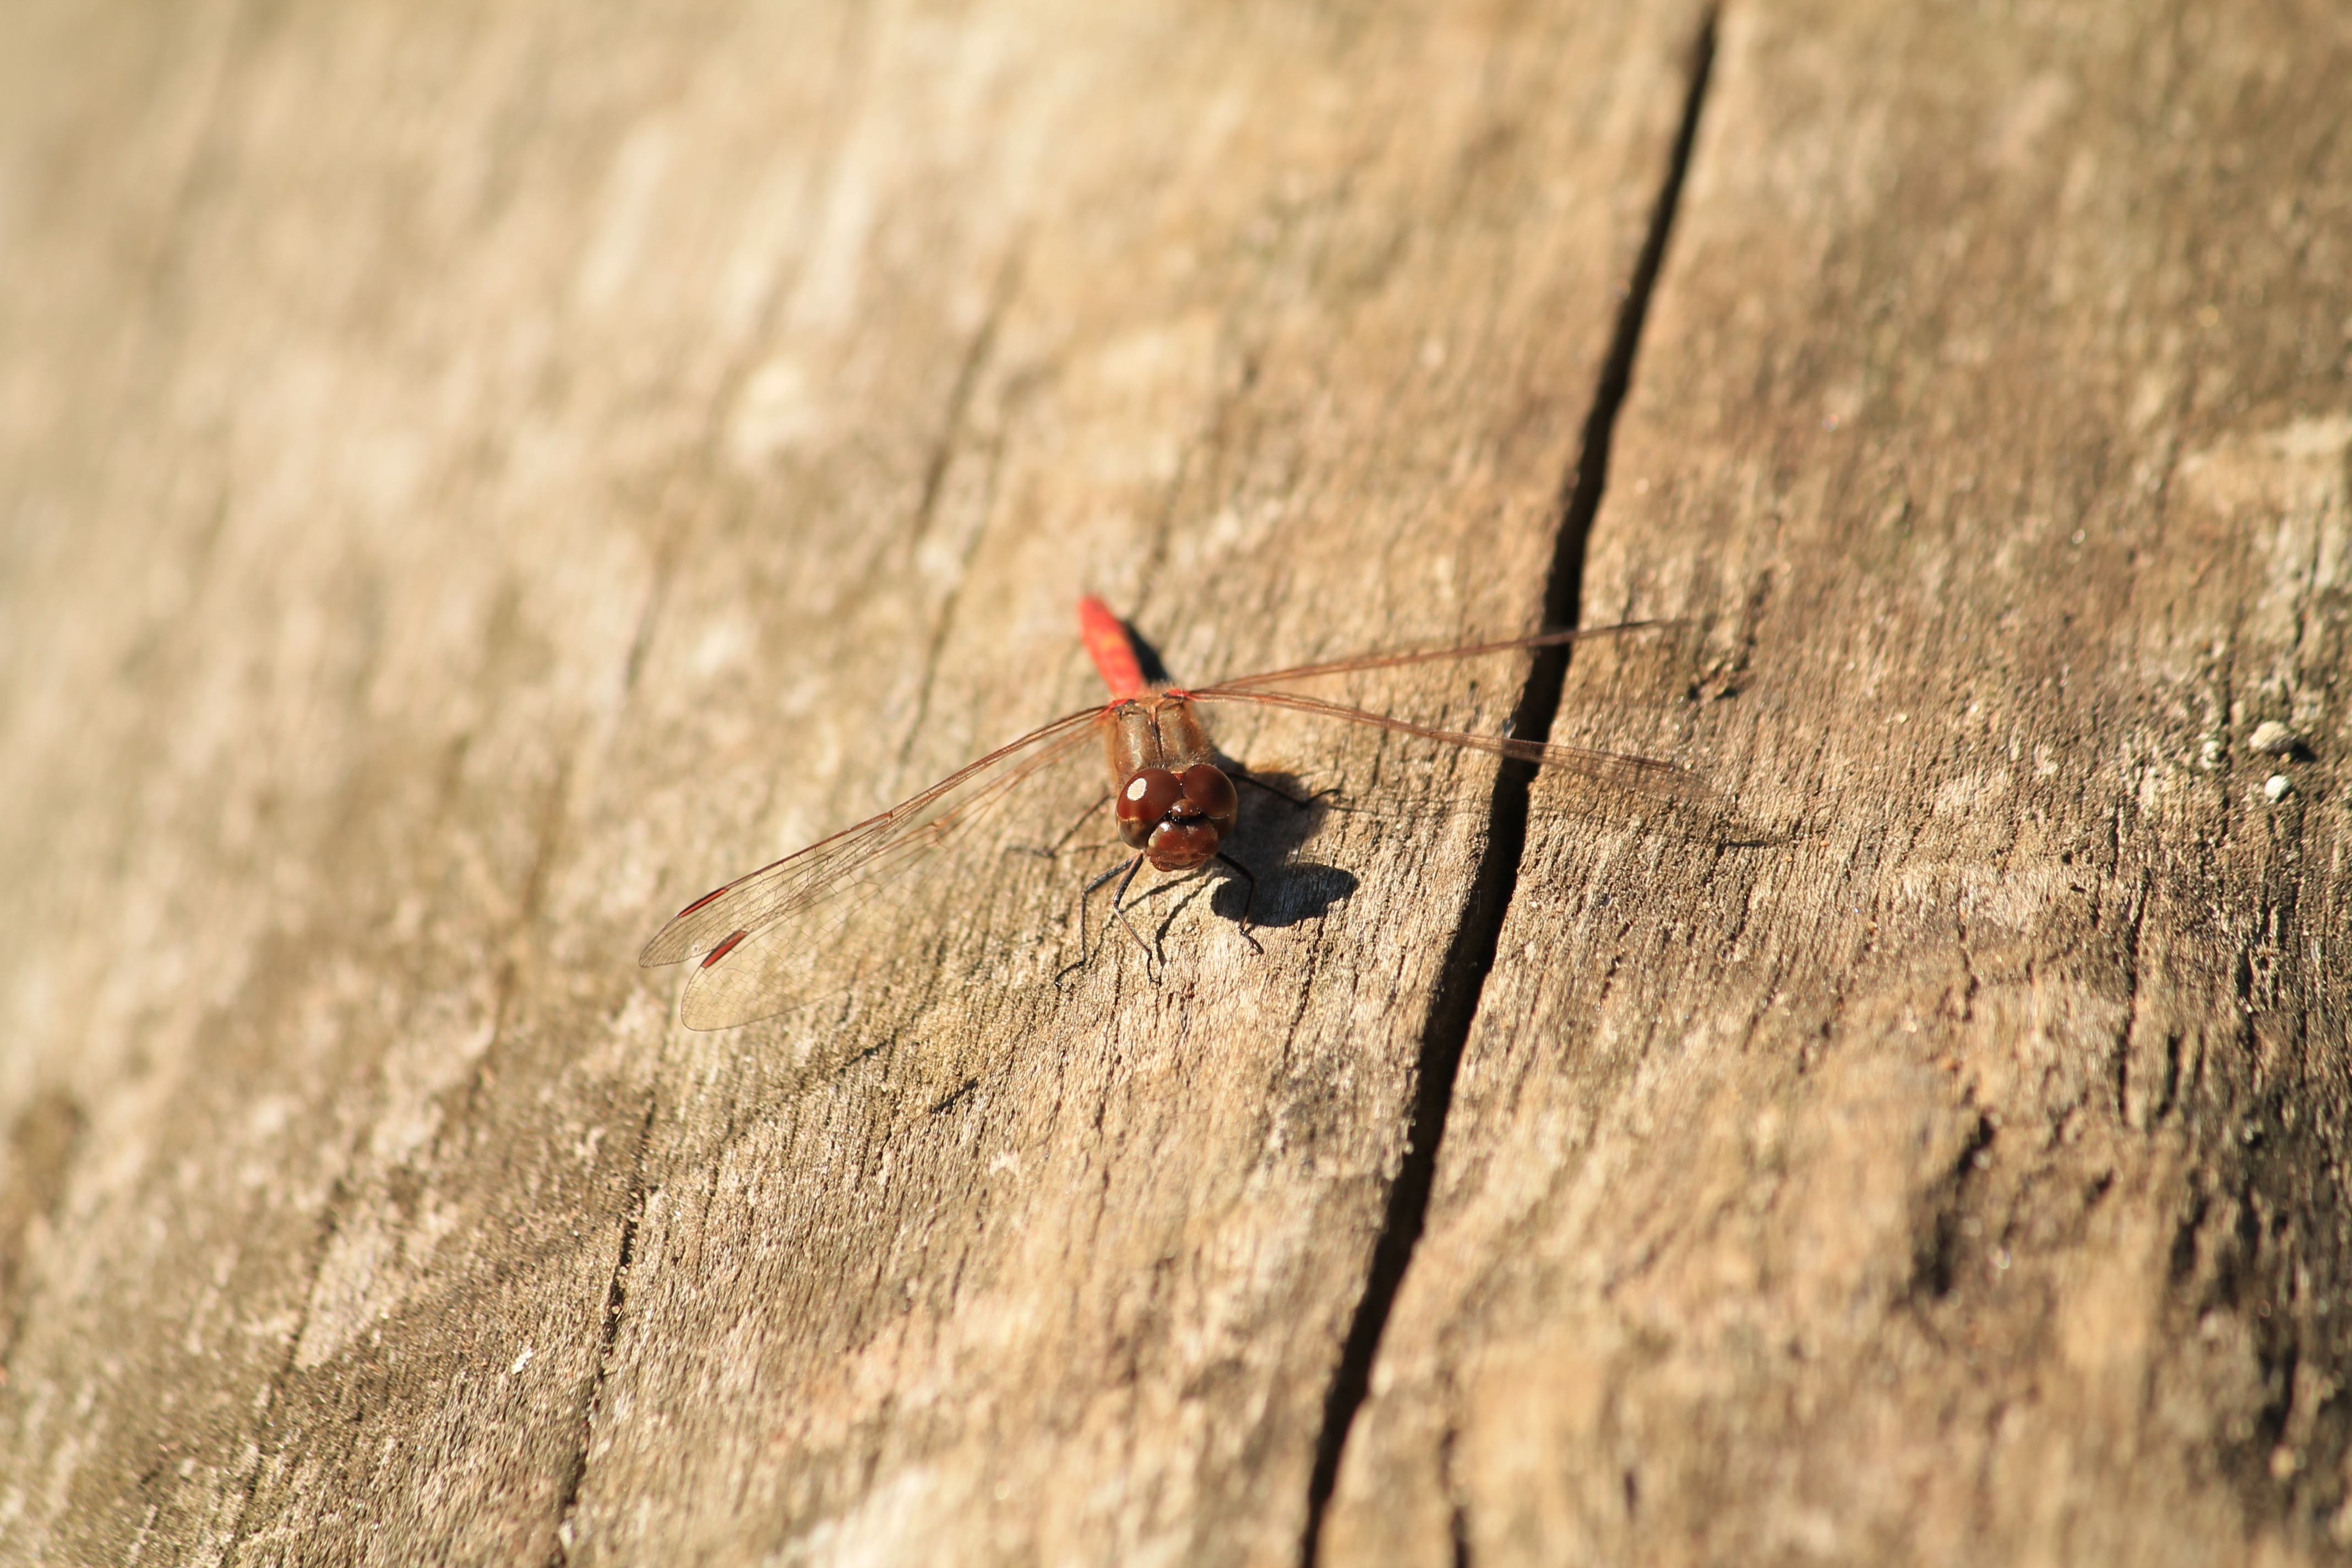
nature, outdoor, wing, wood, photography, leaf, animal, wildlife, wild, insect, small, soil, bug, fauna, invertebrate, life, close up, entomology, dragonfly, delicate, fragile, thorax, macro photography